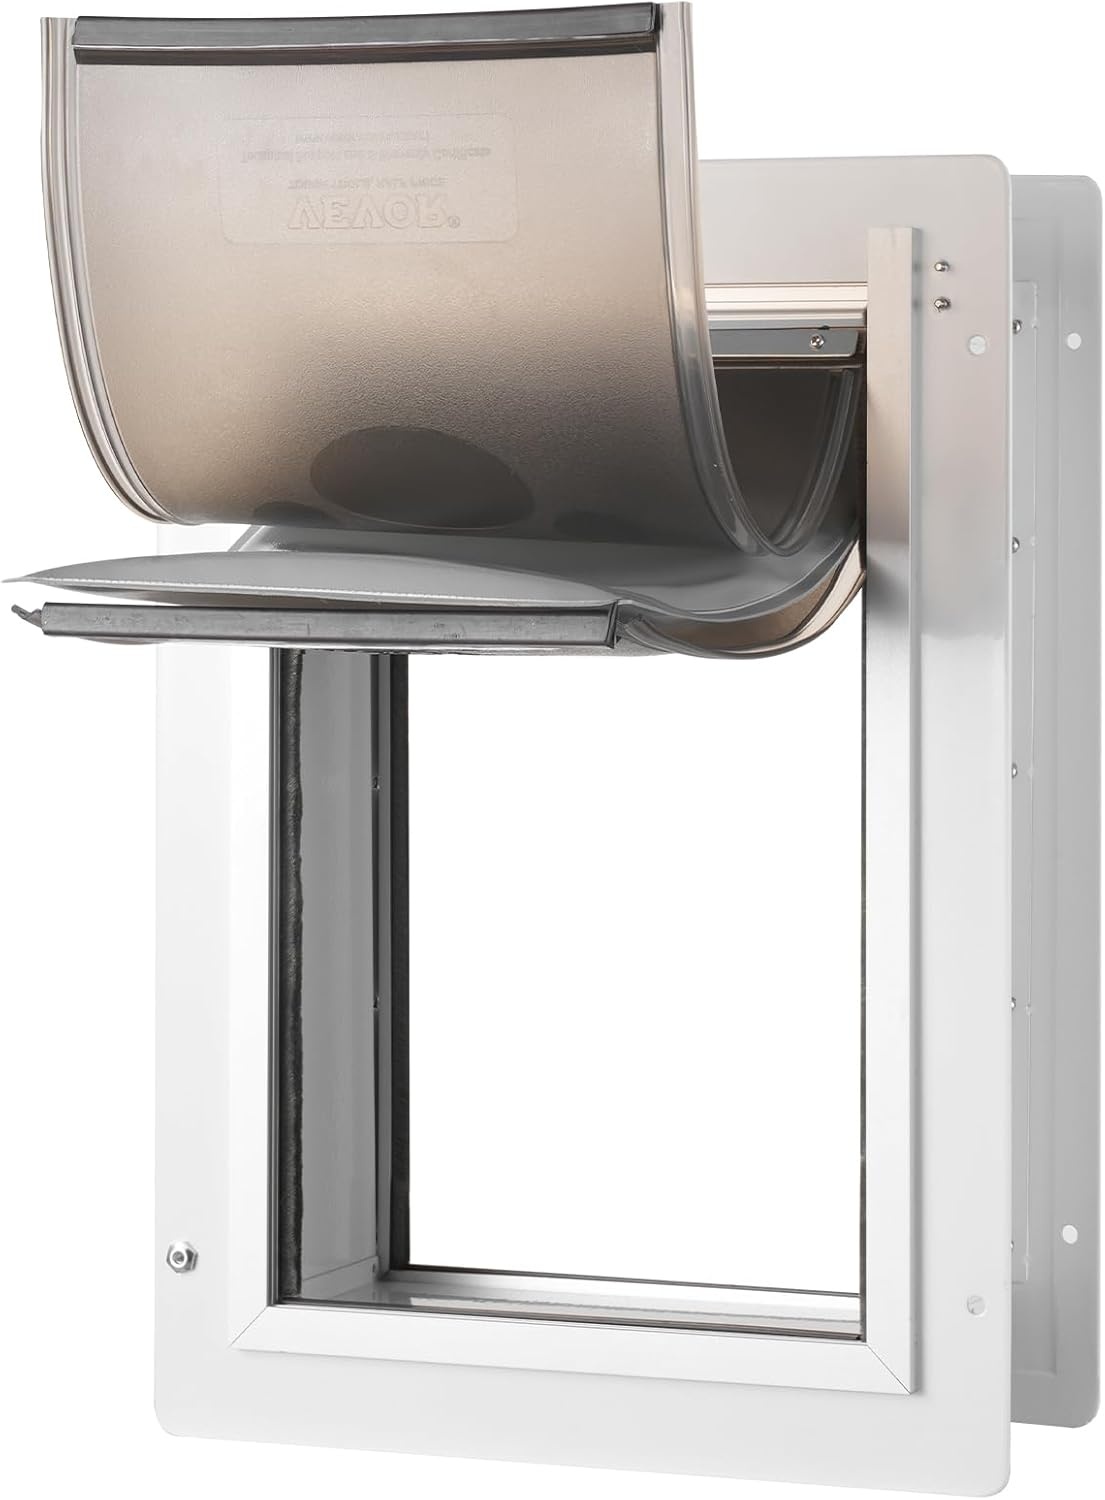
VEVOR 3-Flap Pet Door for Wall, Metal Frame with Lock, Energy-Efficient Insulated Pet Door, Easy to Install in Interior or Exterior Walls, Dog Door for Large Dogs (White-Large)
About this item High-Quality Materials: Built with a sturdy metal frame and frosted PVC door flaps, this flap pet door is designed to withstand wind, rain, and cold, making it ideal for all weather conditions. It offers long-lasting and reliable performance. Fits Various Wall Thicknesses: Our dog door is suitable for walls with a thickness of 4 3/4" - 7 1/4"/12.07-18.42 cm, and it comes with a detailed installation guide and all necessary hardware. Even beginners can install it easily and quickly. Effortless Pet Access: Featuring a unique hinge design on the flaps, this pet door for dog allows for smooth and easy opening and closing. The magnetic closure ensures quiet operation while maintaining a tight seal to block drafts and noise. Enhanced Security Features: Equipped with a locking mechanism and a metal plate design, our doggy door provides extra protection to avoid unwanted animals entering your home. You can enjoy peace of mind while allowing your pet freedom of movement. Sleek & Modern Design: The minimalist white aluminum frame combined with the tawny door flaps adds a stylish touch, seamlessly complementing any home decor. This pet door fits ideally in any household, offering your home both functionality and elegance. Description VEVOR is a leading brand that specializes in equipment and tools. Along with thousands of motivated employees, VEVOR is dedicated to providing DIYers and professionals with tough equipment & tools at the lowest prices. Today, VEVOR has satisfied over 10 million customers in more than 200 countries and regions. Let VEVOR make your job easier and more enjoyable. This pet door is suitable for various pets. Featuring a high-quality metal frame and PVC flap, it is waterproof and windproof, offering outstanding protection. Your pet can come and go freely, adding convenience and peace of mind to your life. Made from premium PVC material, our doggy door flaps are designed to resist harsh weather conditions, maintaining long-term use and stability. Whether it's the heat of summer or the cold of winter, this door provides a comfortable access environment for your pets. With just three simple steps, you can easily determine if this doggie door is the right fit for your furry friend. We hope this product will bring joy and freedom to your pet, adding convenience to your home! The unique hinge design allows the pet door for dog to rotate at a wide angle, so your pet can pass through effortlessly. The magnetic seal opens with a gentle push, giving your pet easy access and the freedom to move in and out with ease. The tawny dog door flap complements a variety of interior styles, making it a seamless part of your home decor. Combining elegance with comfort, this pet door enhances the overall aesthetic of your living space. Product Details Property Value asin B0DNQPXNZB manufacturer VEVOR best sellers rank #483 in Dog Doors country of origin China item model number CWM02-L product dimensions 5.31 x 14.25 x 21.1 inches; 13.23 Pounds date first available November 21, 2024
Brand: VOOOF
Category: Animals & Pet Supplies > Pet Supplies > Pet Doors > Wall-Mounted Doors